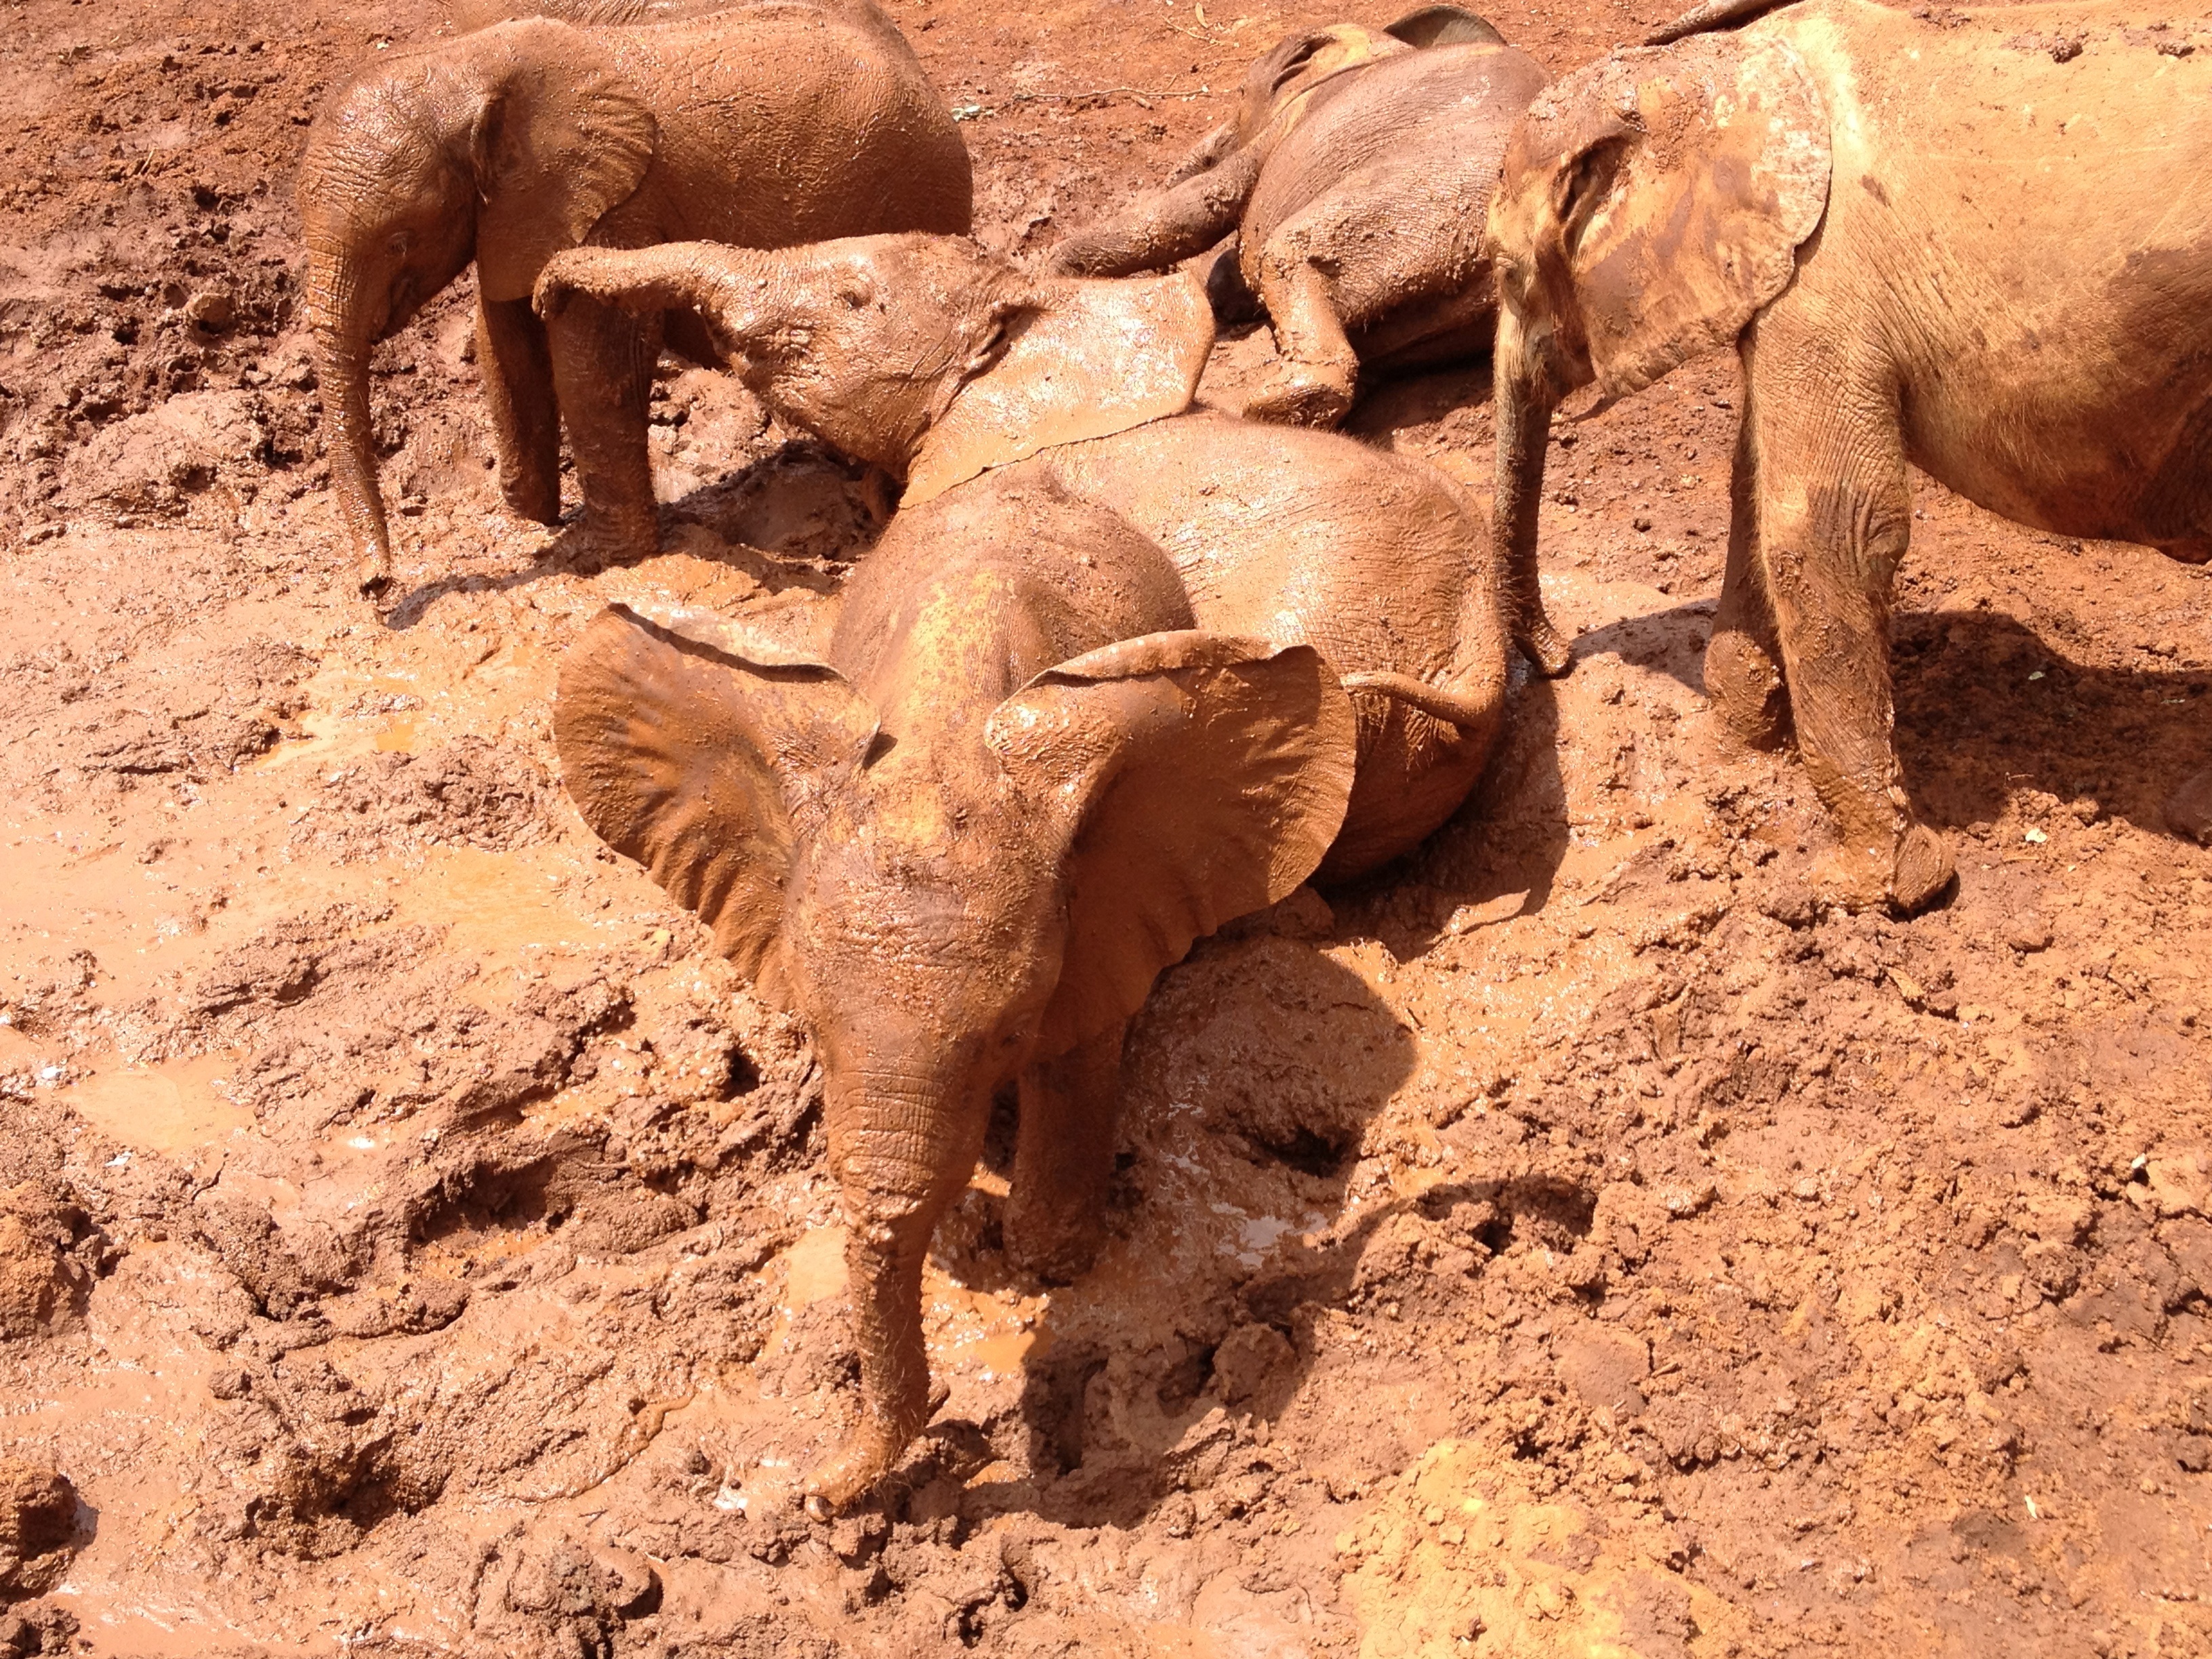
sand, wildlife, zoo, camel, mud, africa, soil, mammal, fauna, elephant, temple, safari, elephants, wadi, kenya, ancient history, camel like mammal, elephants and mammoths, arabian camel